Fish migration

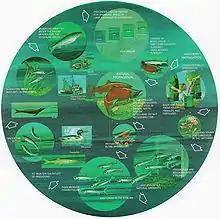
Life cycle of anadromous fish. From a U.S. Government pamphlet. (Click image to enlarge.)

The term highly migratory species (HMS) has its origins in Article 64 of the United Nations Convention on the Law of the Sea (UNCLOS). The Convention does not provide an operational definition of the term, but in an annex (UNCLOS Annex 1) lists the species considered highly migratory by parties to the convention. The list includes: tuna and tuna-like species (albacore, bluefin, bigeye tuna, skipjack, yellowfin, blackfin, little tunny, southern bluefin and bullet), wahoo, pomfret, marlin, sailfish, swordfish, saury and oceangoing sharks, dolphins and other cetaceans.